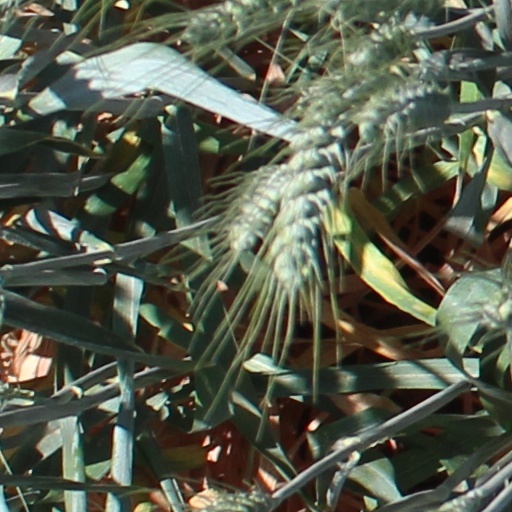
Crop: wheat